Darrell Green

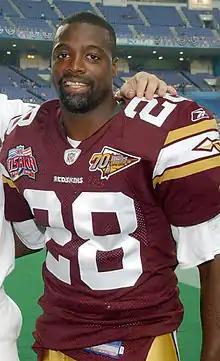
Green's final year with the Redskins, 2002

Green was named All-Pro in 1986, 1987, 1990, and 1991 and was voted to seven Pro Bowls. He is a member of the National Football League 1990s All-Decade Team as well as winning all four NFL Fastest Man competitions he participated in. His pre-game rituals included eating and sticking Tootsie Rolls in his sock claiming that the candy helped him run fast. Washington retired his number 28 during halftime of a home game against the Carolina Panthers on October 20, 2024.